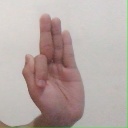
अक्षर: फ